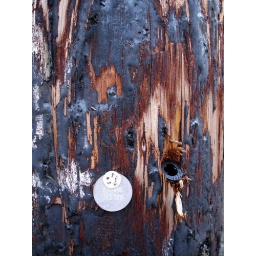
burnt street pole in the alley near 49th and victoria drive